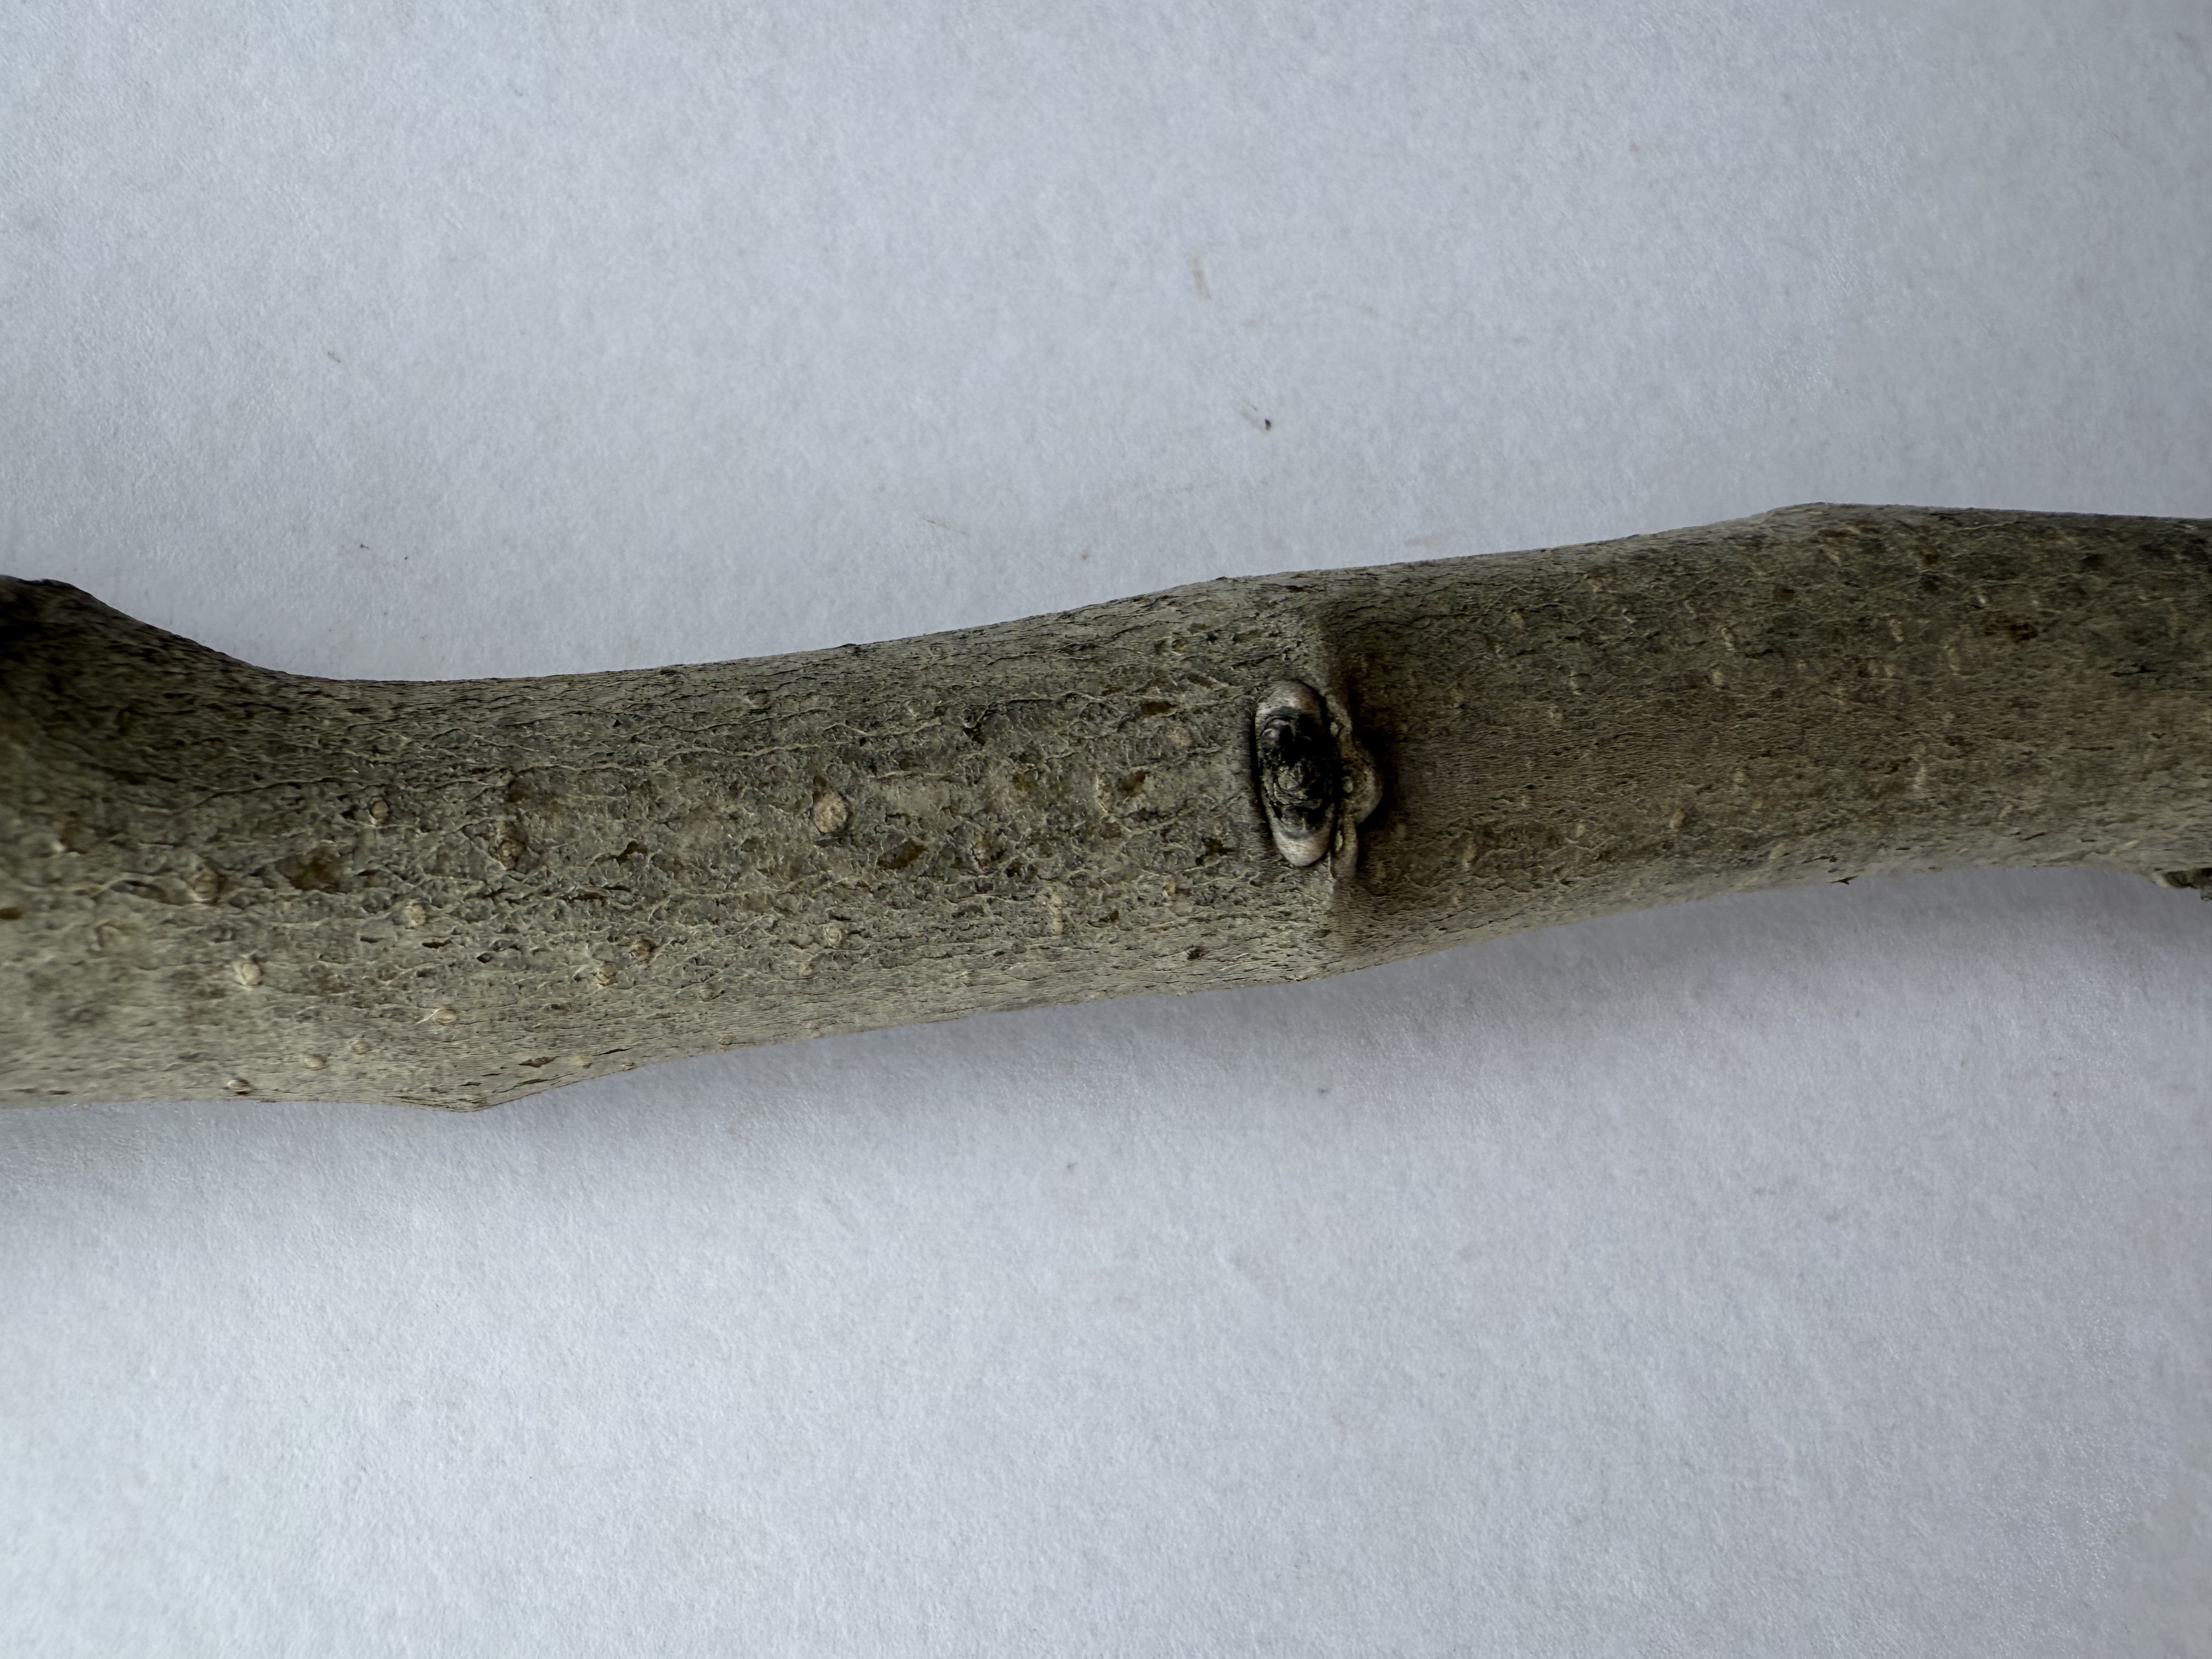
Variety: Medlar